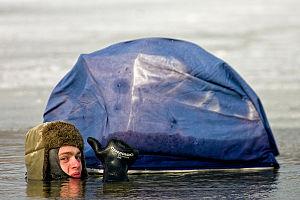
Bence Máté, né le 26 février 1985 à Szeged, est un photographe animalier hongrois.